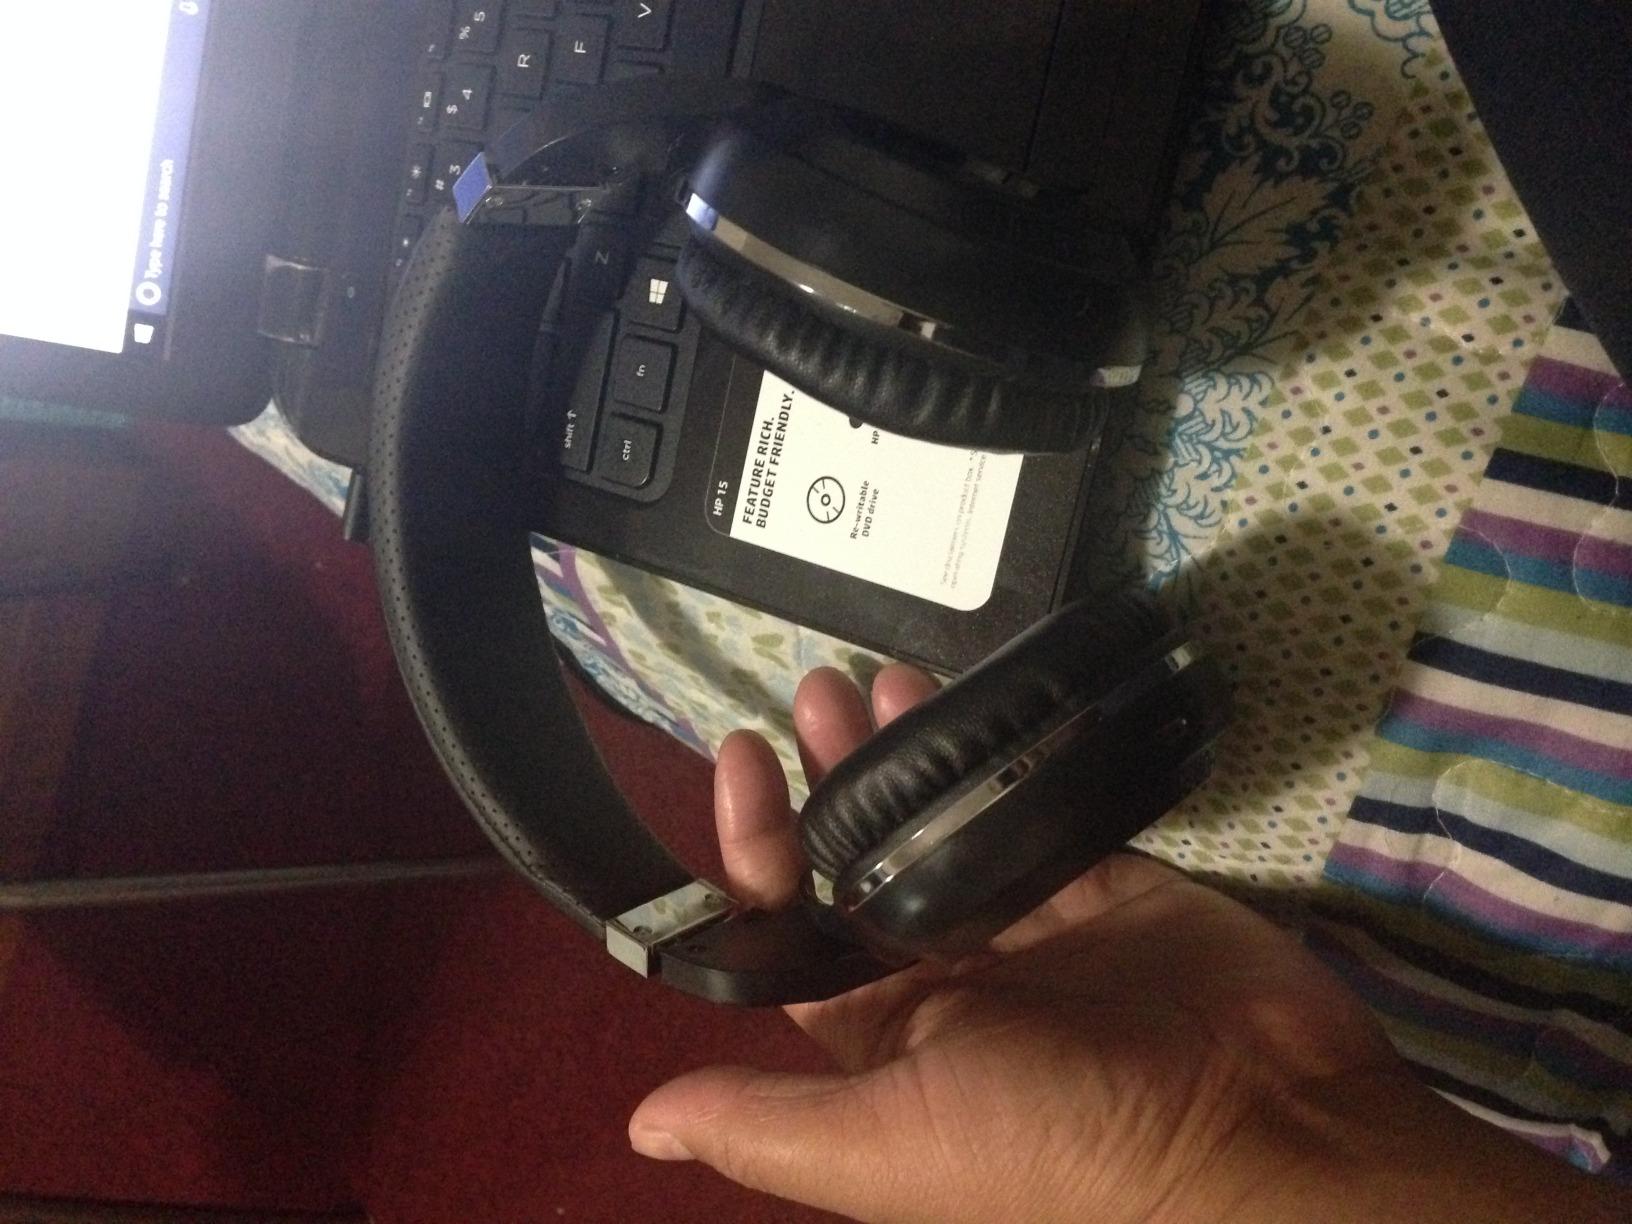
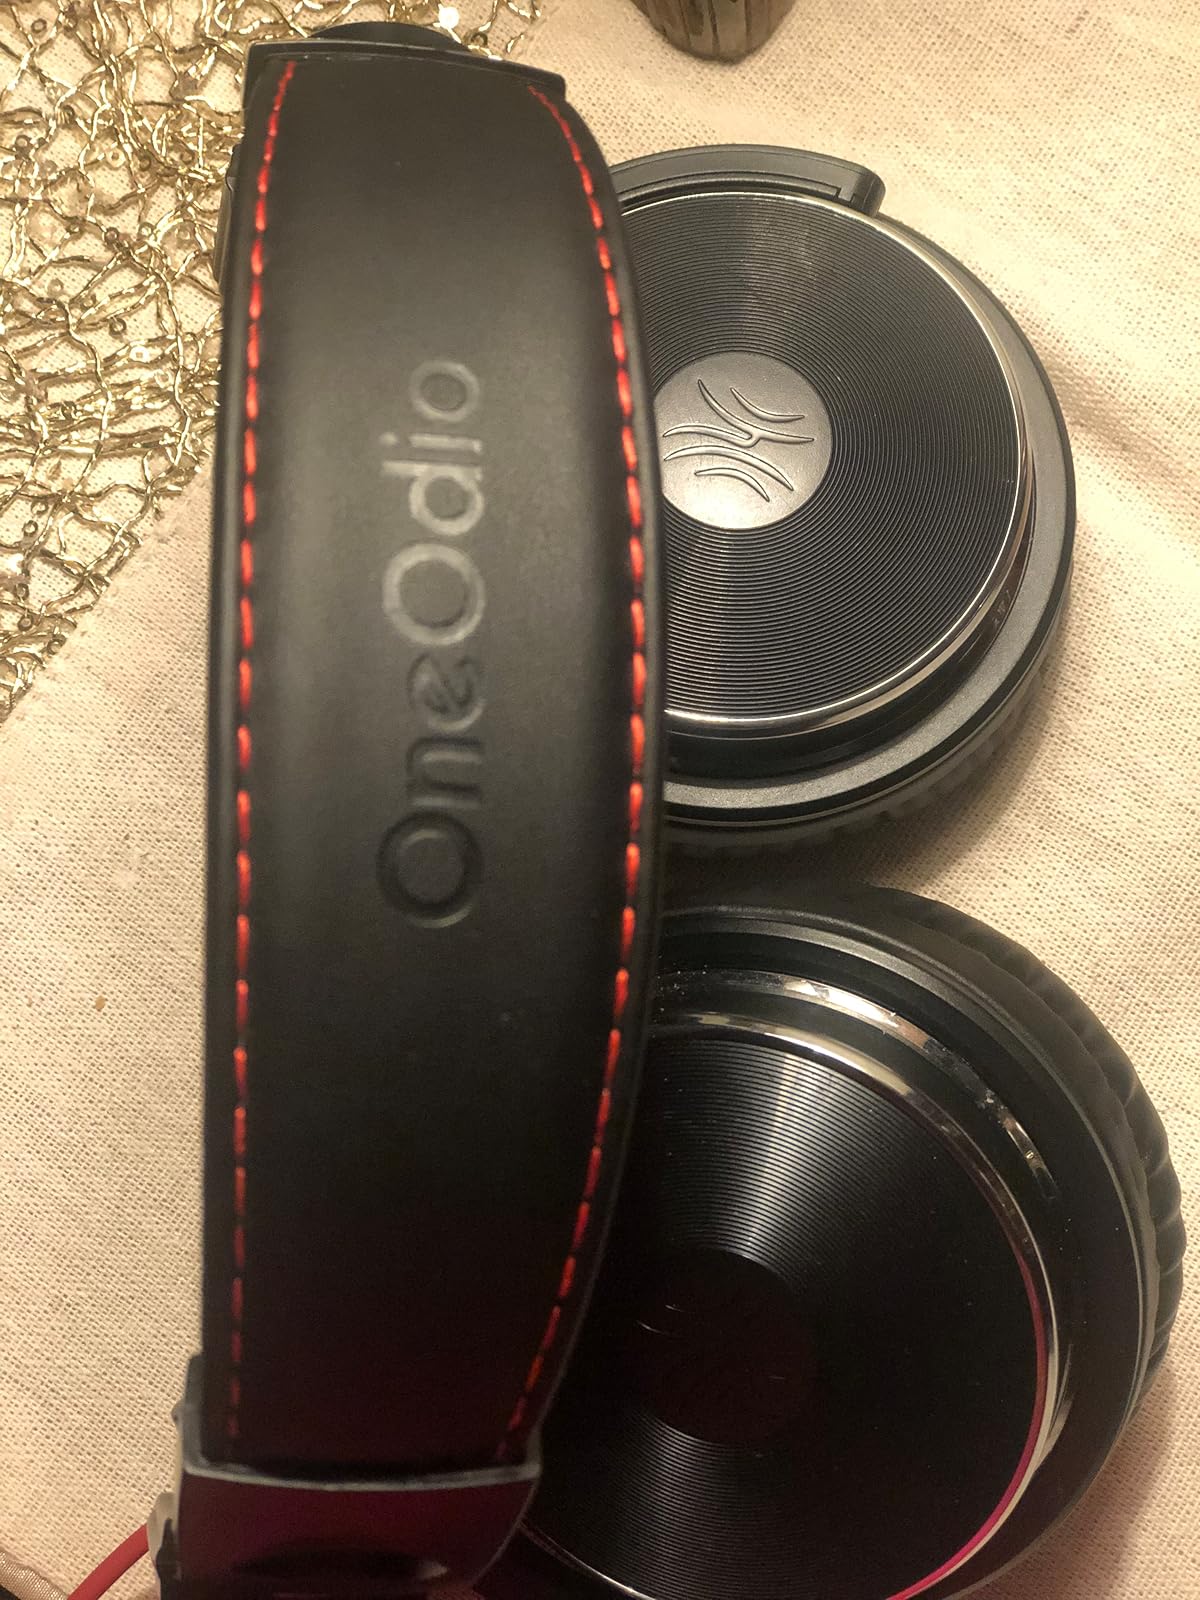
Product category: headphones
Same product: no